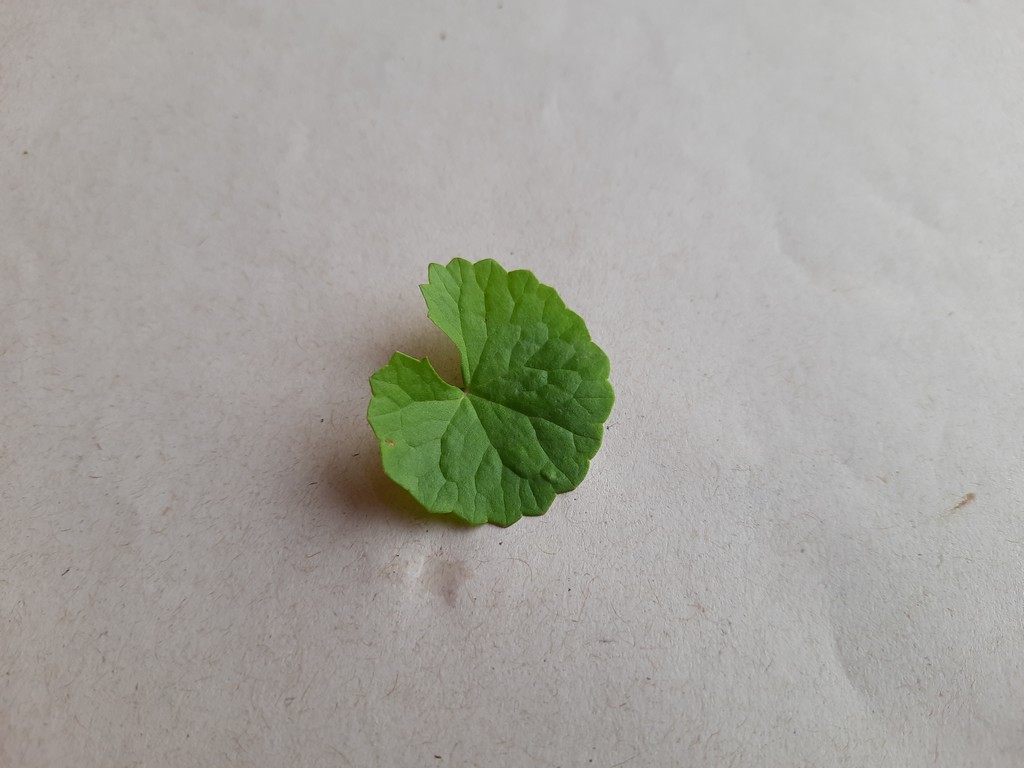
Label: Healthy